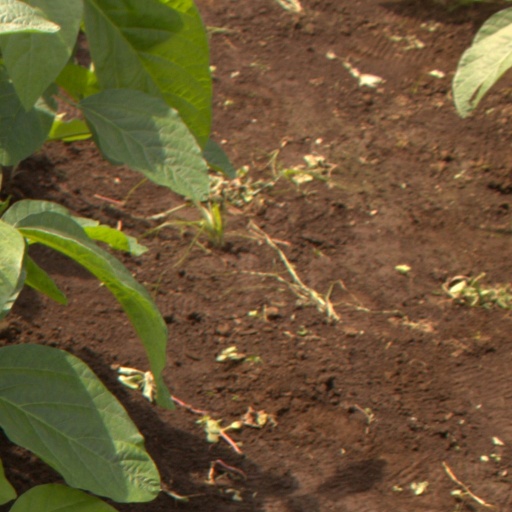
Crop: soybean